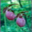
Label: tulip